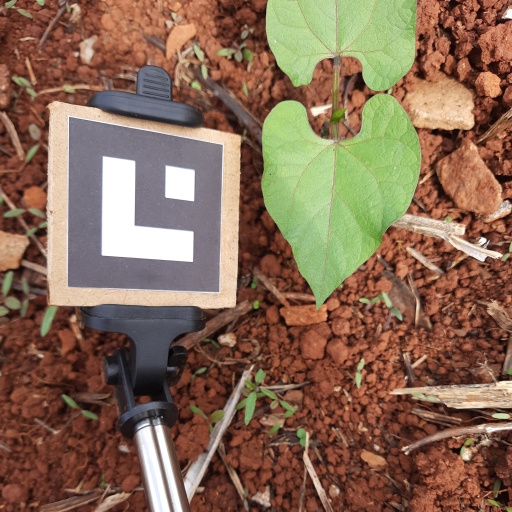
Observations: wavy surface, no eating holes, under sunlight, under shade